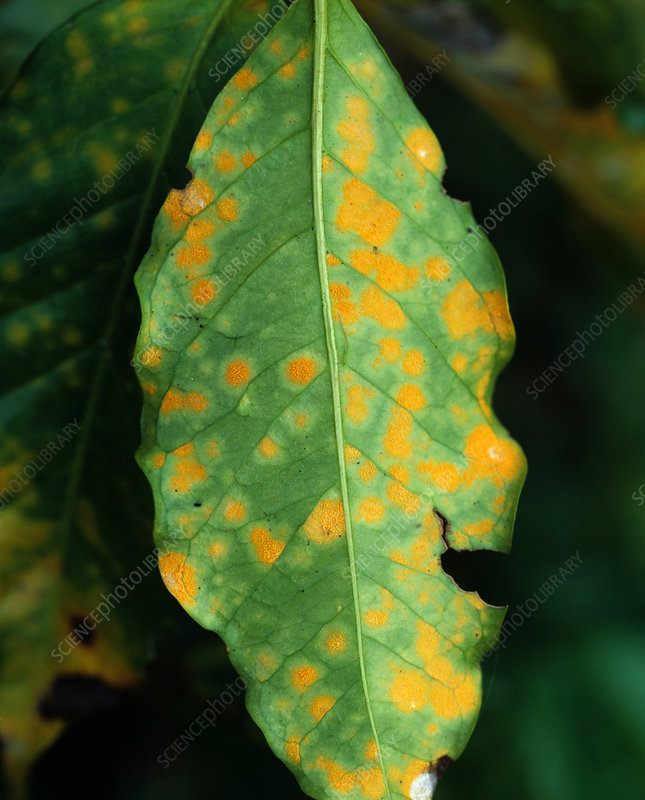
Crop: unknown
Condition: coffee_coffee_rust